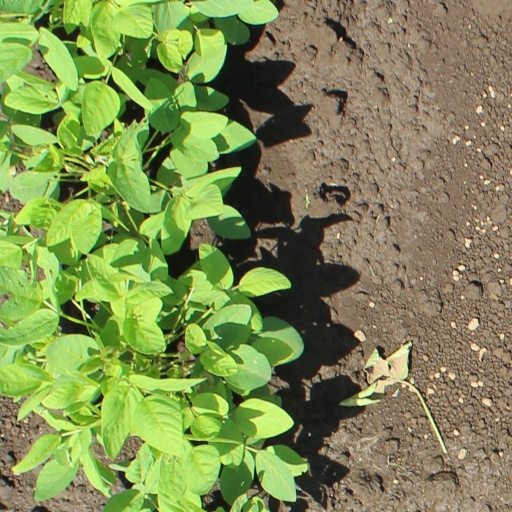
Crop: soybean